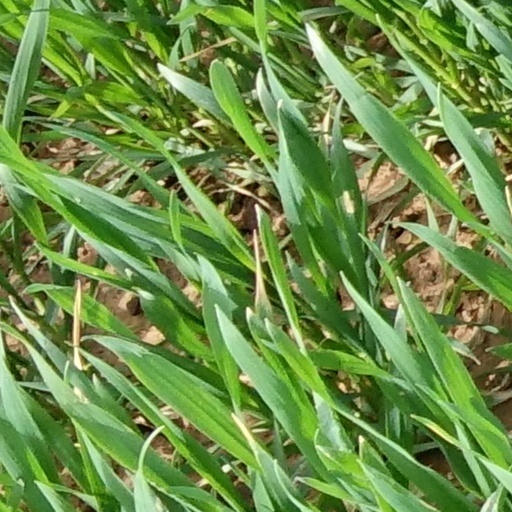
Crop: wheat